History of agriculture in Canada

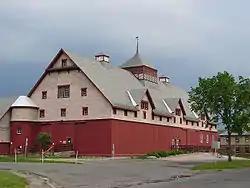
Canada Agriculture Museum, Ottawa

Alberta is renowned still for its stampedes, and cattle ranching is a main industry. The agricultural industry is supplemented by livestock and mixed farming and wheat crops. Alberta is the second largest producer of wheat in Canada. Grain and dairying also play a role in the livelihoods of Alberta farmers.